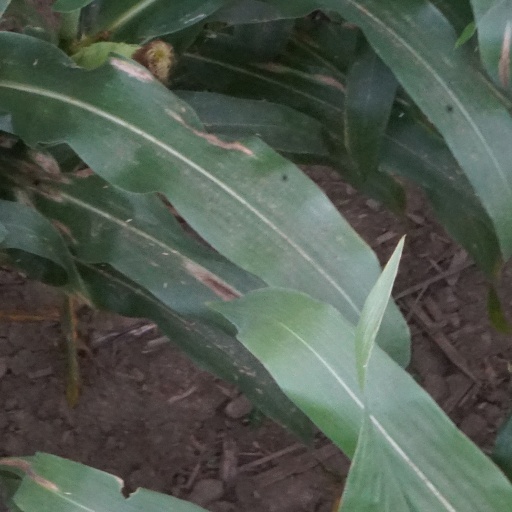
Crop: maize; corn